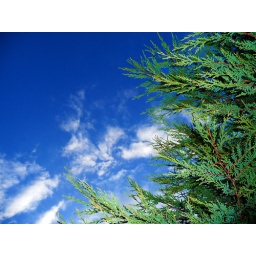
The tree looks like it's superimposed over the sky because of the shadows it's casting but it's just the on-camera flash causing that.